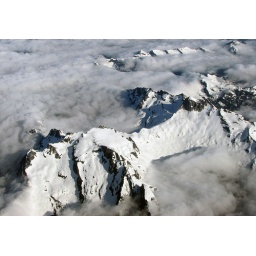
Imagine yourself, sitting on the top, relaxing, enjoying a view of planes flying by :)